Sea of Azov

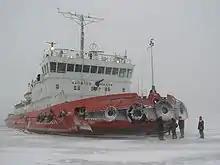
An icebreaker on the Sea of Azov.

The shallowness and low salinity of the sea make it vulnerable to freezing during the winter. Fast ice bands ranging from 7 km in the north to 1.5 km in the south can occur temporarily at any time from late December to mid-March. Several ships were trapped in ice in 2012 when it froze over. The ice thickness reaches in most parts of the sea and 60–80 cm in the Taganrog Bay. The ice is often unstable and piles up to the height of several metres. Before the introduction of icebreakers, navigation was halted in the winter.